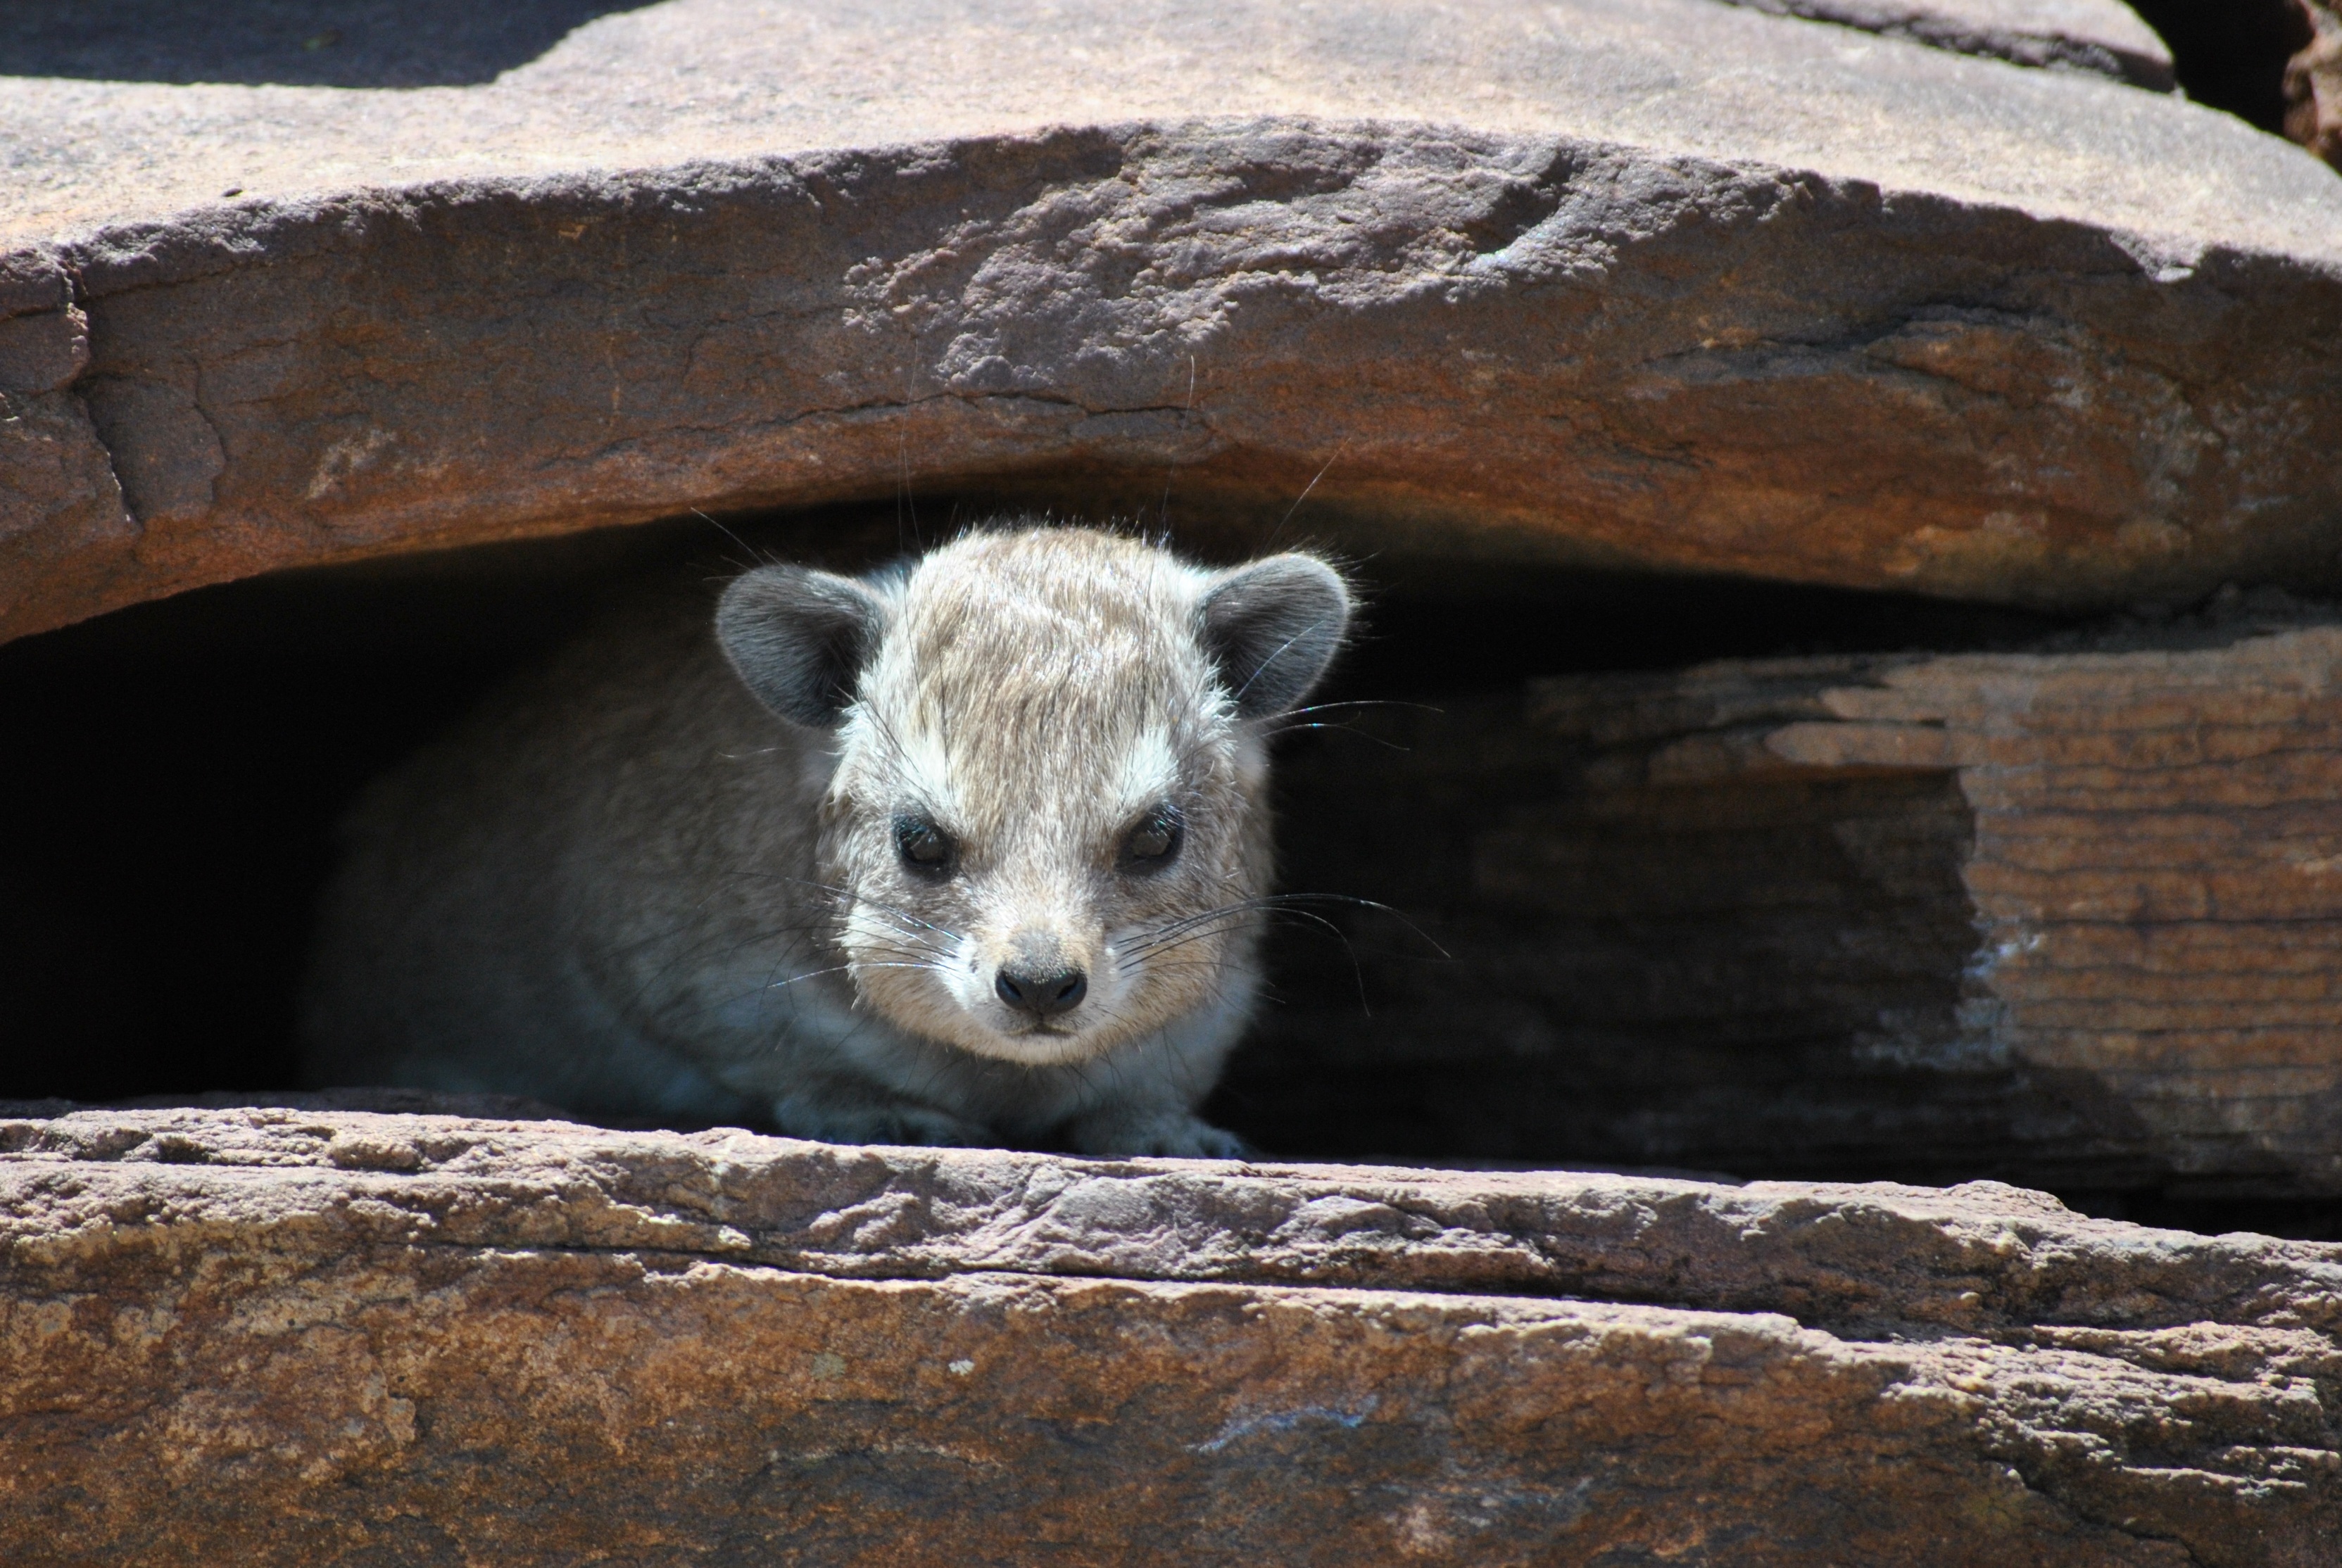
nature, rock, wildlife, zoo, cave, mammal, fauna, stones, vertebrate, marsupial, marmot